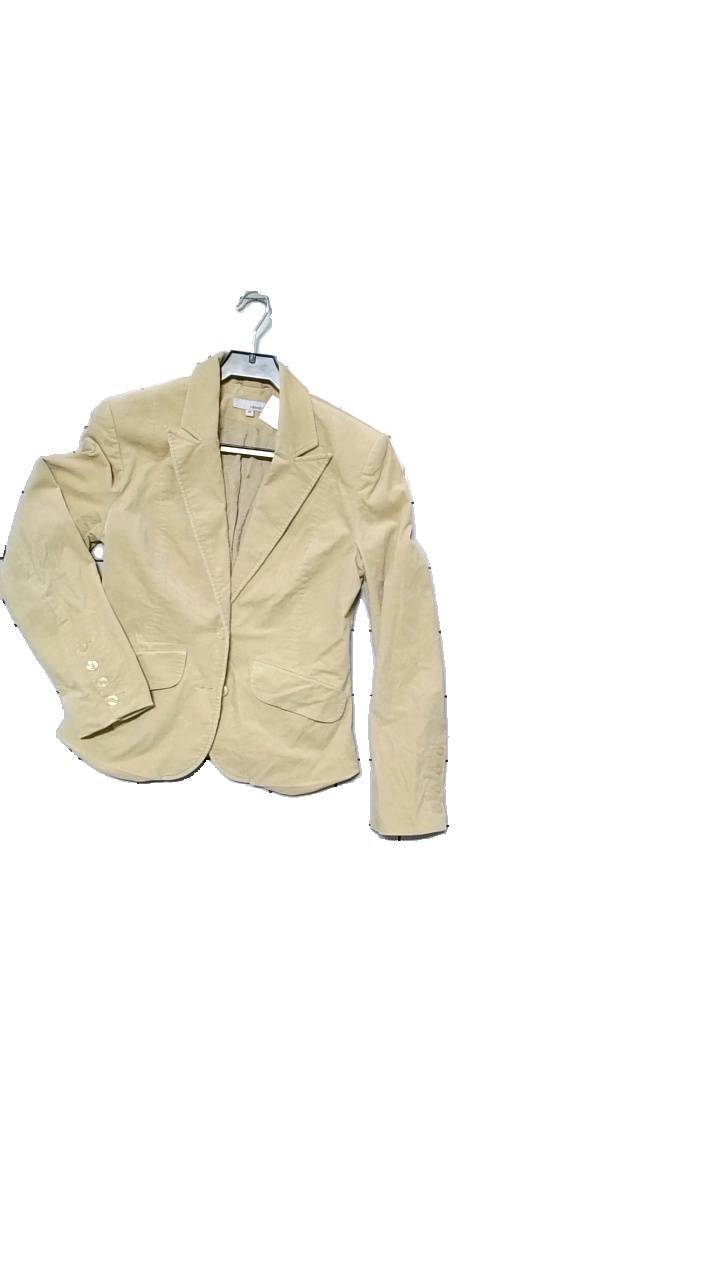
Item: Blazer (Ladies)
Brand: H&m
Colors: Beige
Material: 97%Bomull, 3%Elastan
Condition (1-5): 4
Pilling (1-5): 3
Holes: Major
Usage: Reuse
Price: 50-100